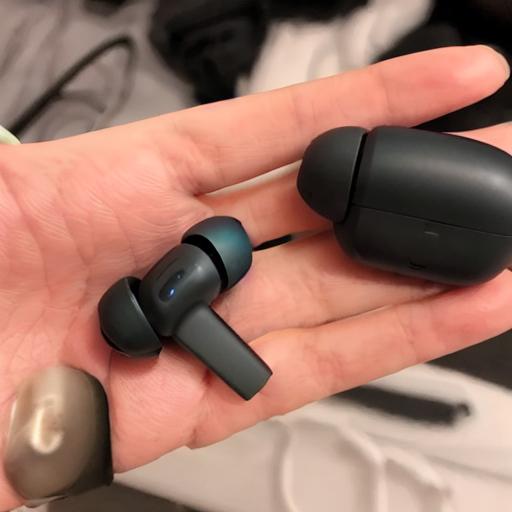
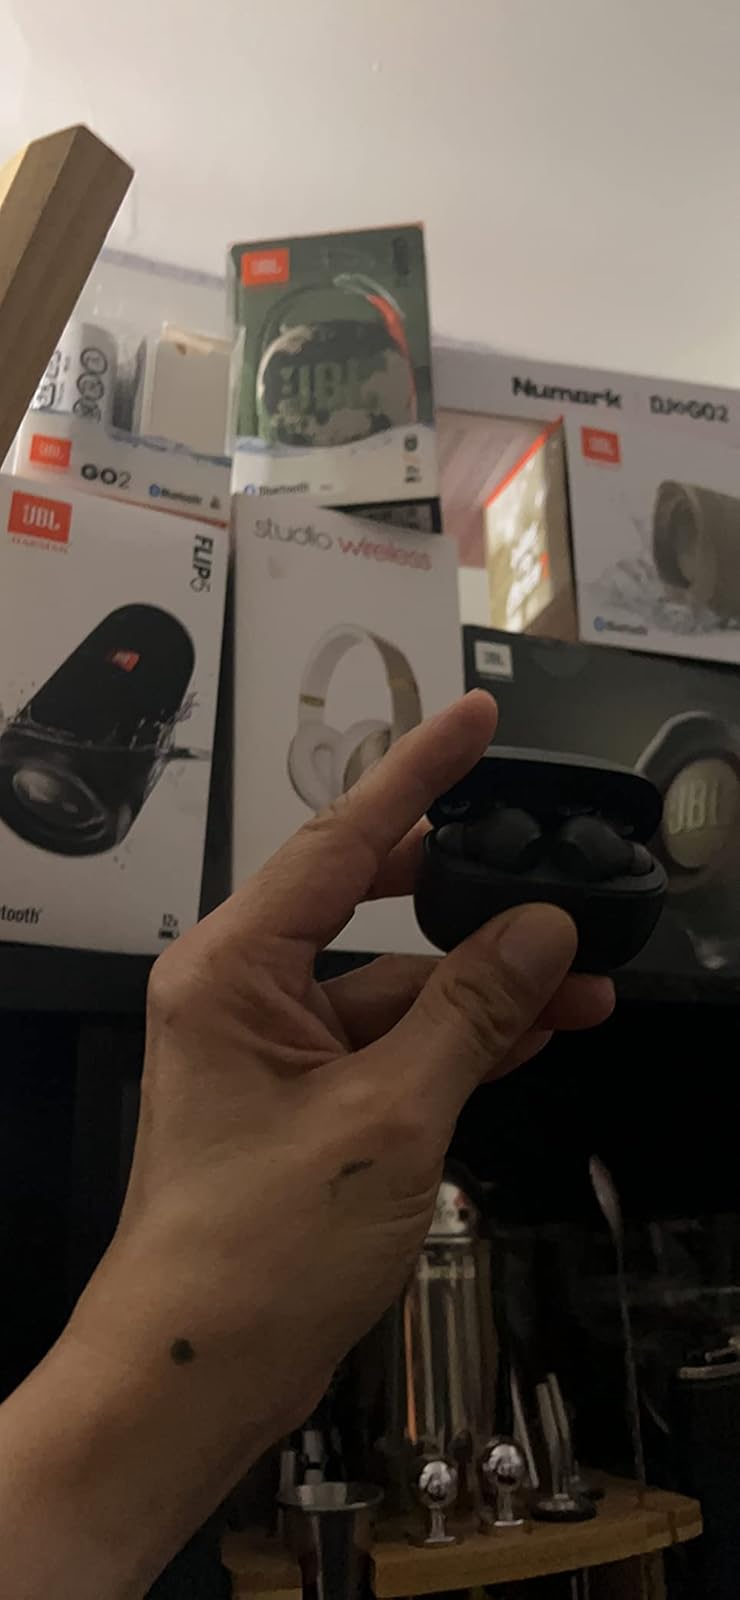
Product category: earbuds
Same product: no